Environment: real
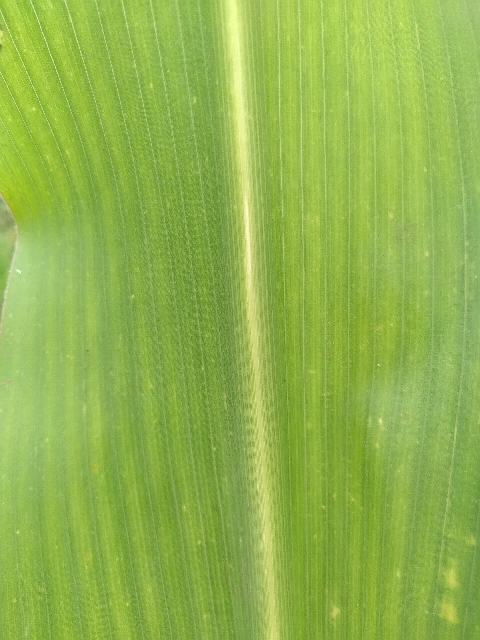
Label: lethal_necrosis